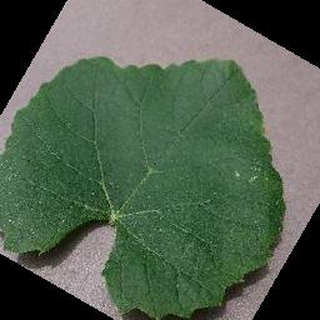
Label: healthy_grape